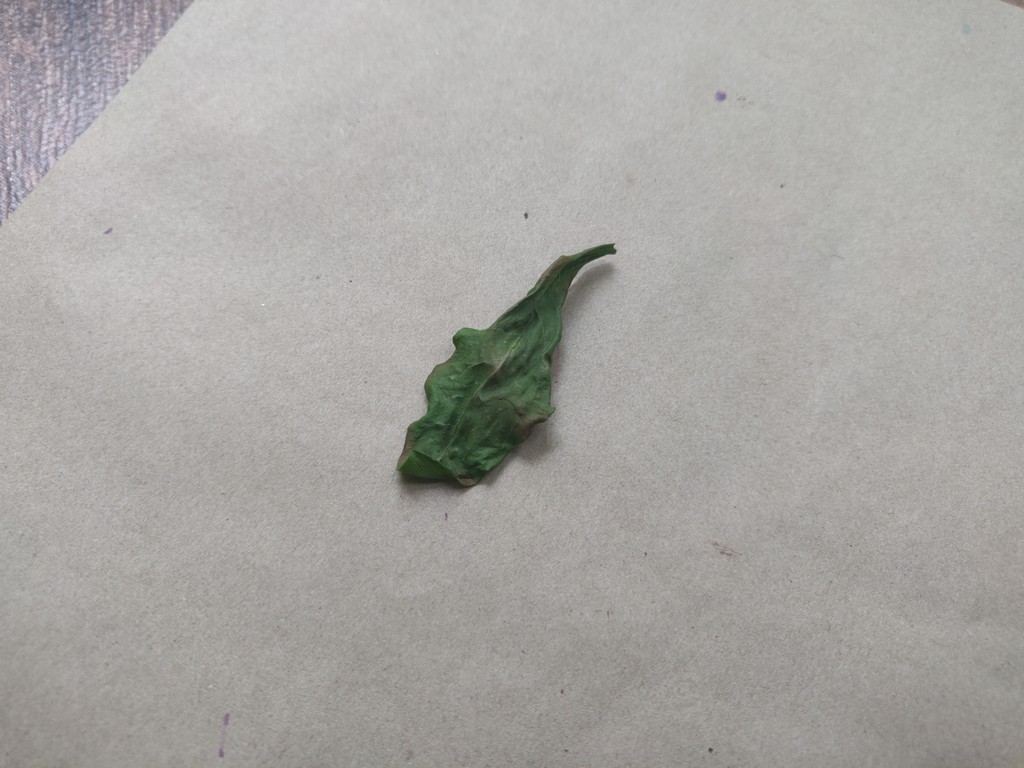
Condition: Dried
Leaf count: single
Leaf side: unknown